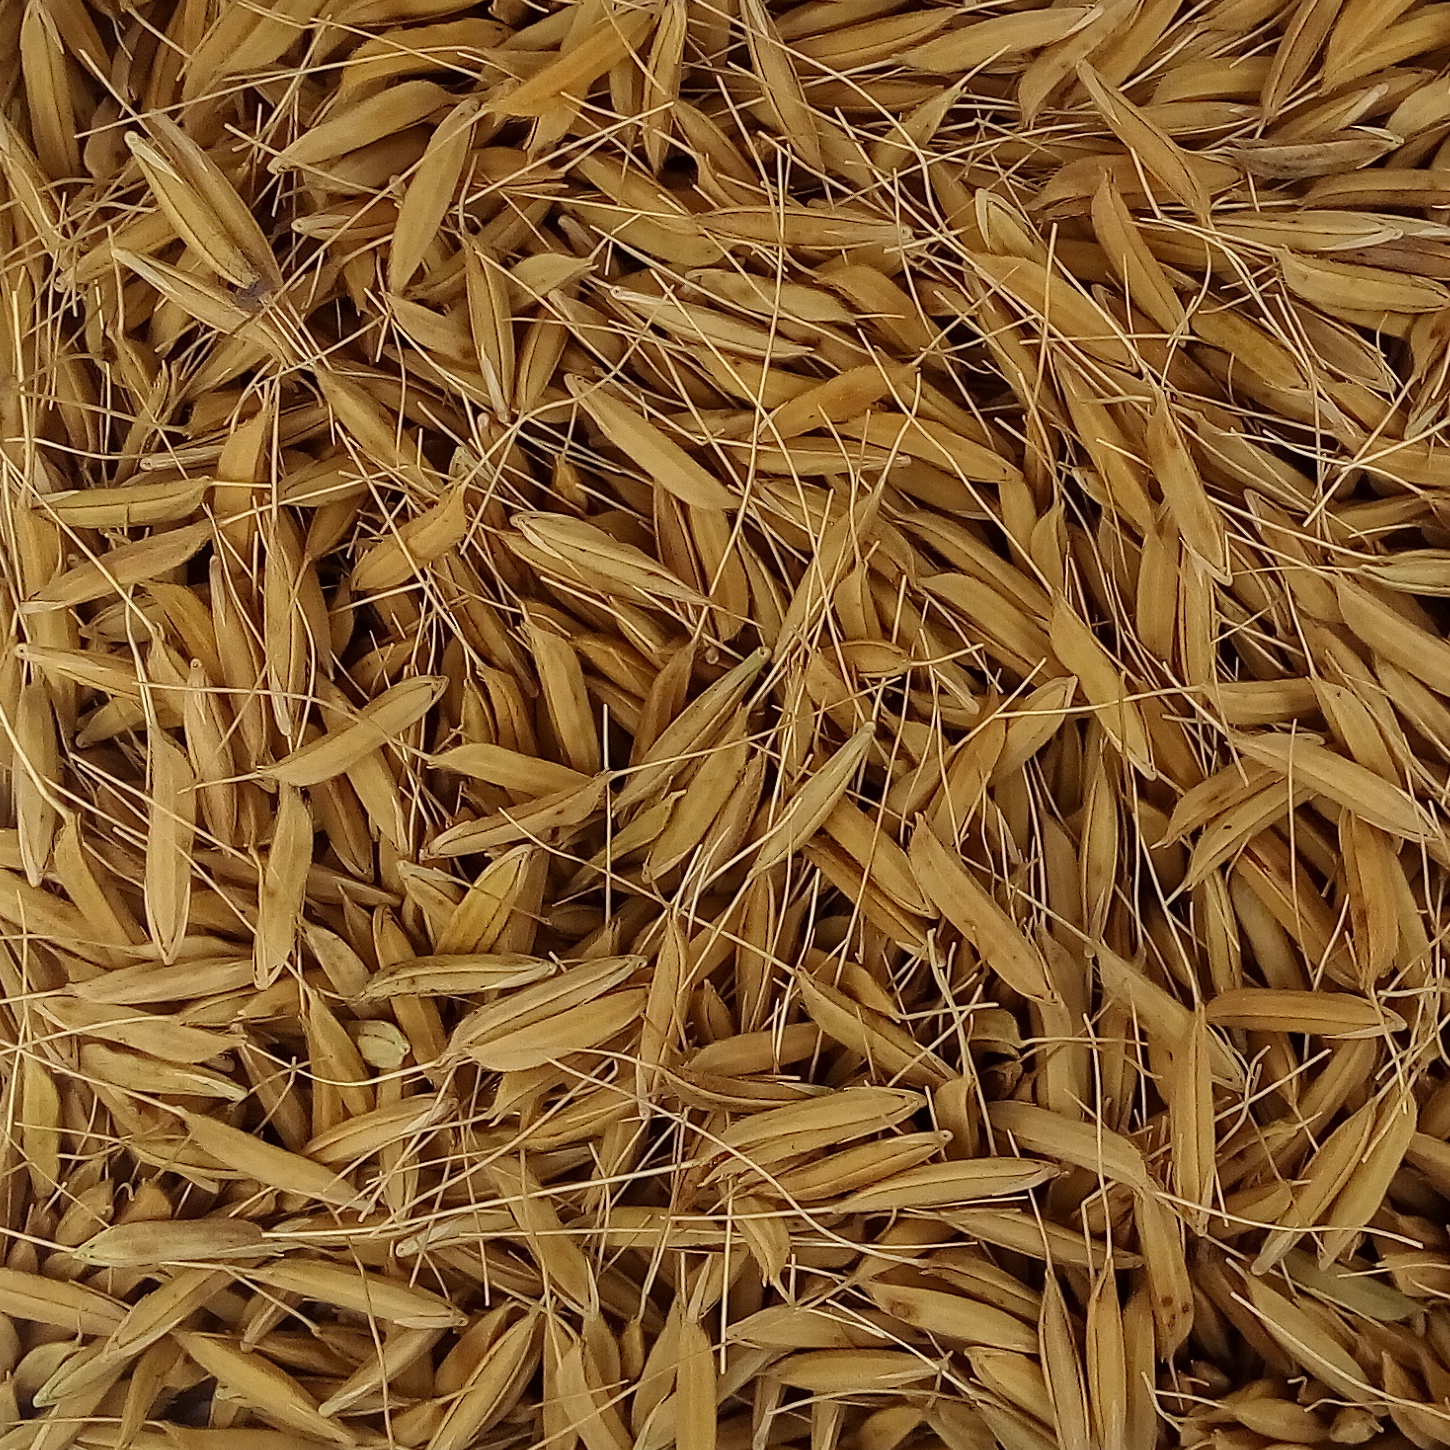
Rice seed variety: PB_6